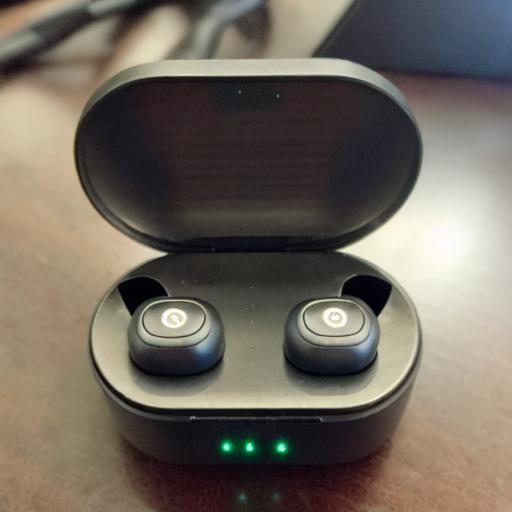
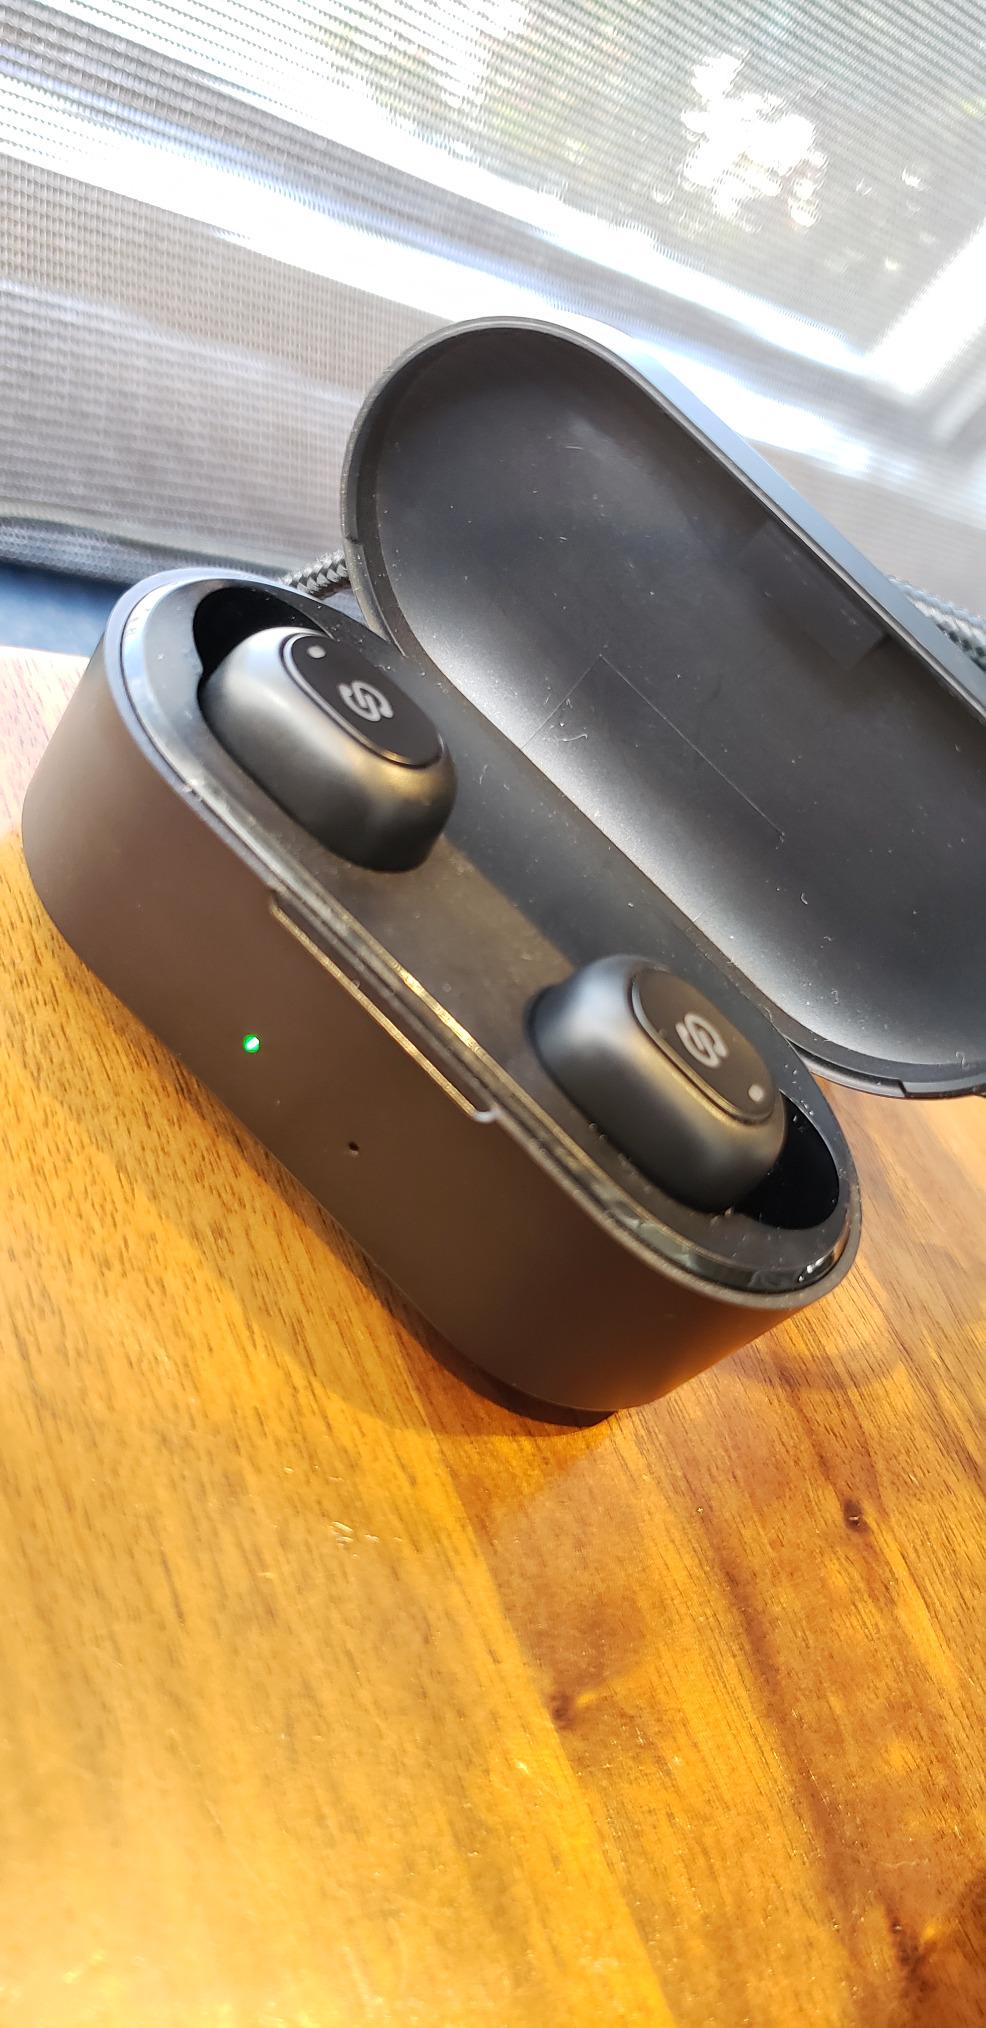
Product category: earbuds
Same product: no